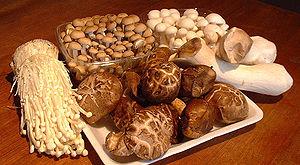
Parmi les nombreuses espèces de champignons, certaines sont des champignons comestibles, plus ou moins recherchés. Le nombre des champignons réellement vénéneux étant très restreint, la plupart des espèces de champignons sont probablement inoffensives, mais un grand nombre d'entre elles est sans intérêt, par exemple à cause d'un goût, d'une odeur ou d'une consistance désagréable, ou tout simplement en raison de leur taille insignifiante. Au-delà de la cueillette à des fins de consommation personnelle, plusieurs champignons sauvages ou cultivés font l'objet d'un commerce à l'échelle locale, nationale ou internationale, aussi bien sous forme fraîche qu'après dessication, mise en conserve ou congélation. Certains champignons peuvent ainsi atteindre une valeur marchande très élevée, comme certaines espèces de truffes ou encore le matsutaké.
Shimeji [prononcé shimé-dji] est le nom japonais natif pour désigner:
La cuisine japonaise peut être définie strictement comme la cuisine traditionnelle du Japon, appelée en japonais Nihon ryōri ou washoku précédant l'ère Meiji, par opposition à la cuisine yōshoku répandue au Japon qui tire ses origines de l'importation et l'adaptation de plats occidentaux à la suite de l'abrogation du sakoku par l'empereur Meiji. Elle est constituée de poissons, de riz ou de nouilles, de légumes et d'algues, généralement assaisonnés avec des condiments locaux.